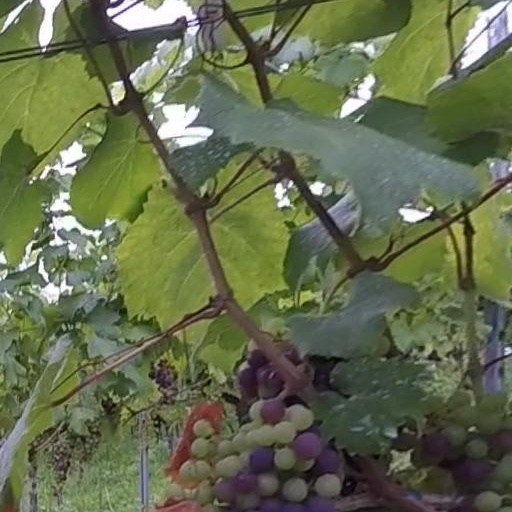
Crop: grape